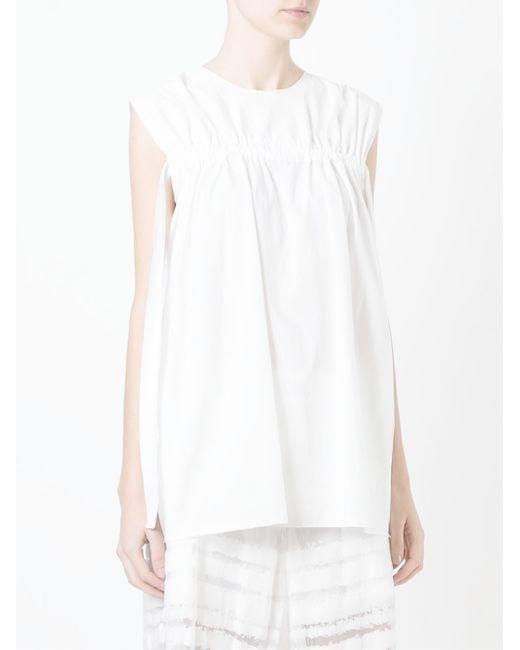
Weißes langes loses Damenhemd mit schulterhohen Ärmeln